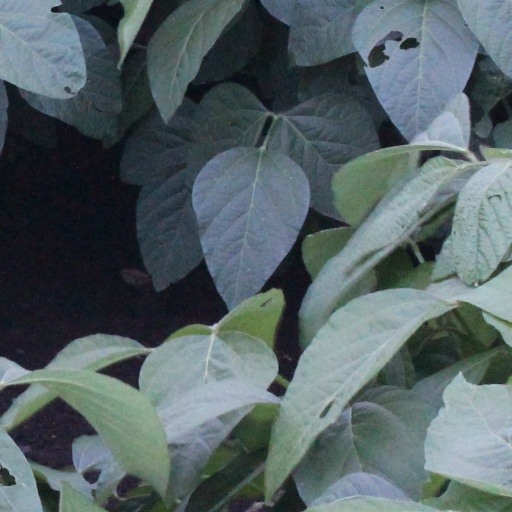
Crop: soybean